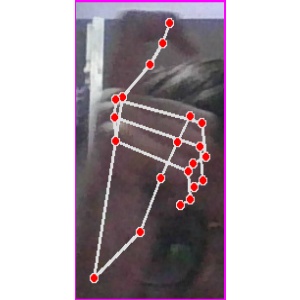
अक्षर: ट